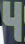
Number: 4